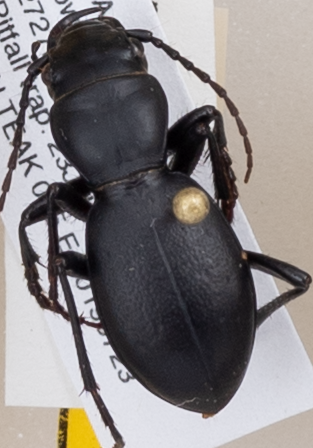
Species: Omus californicus
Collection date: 2019-07-23
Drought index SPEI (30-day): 0.616
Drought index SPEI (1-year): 0.54
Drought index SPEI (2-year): -0.03